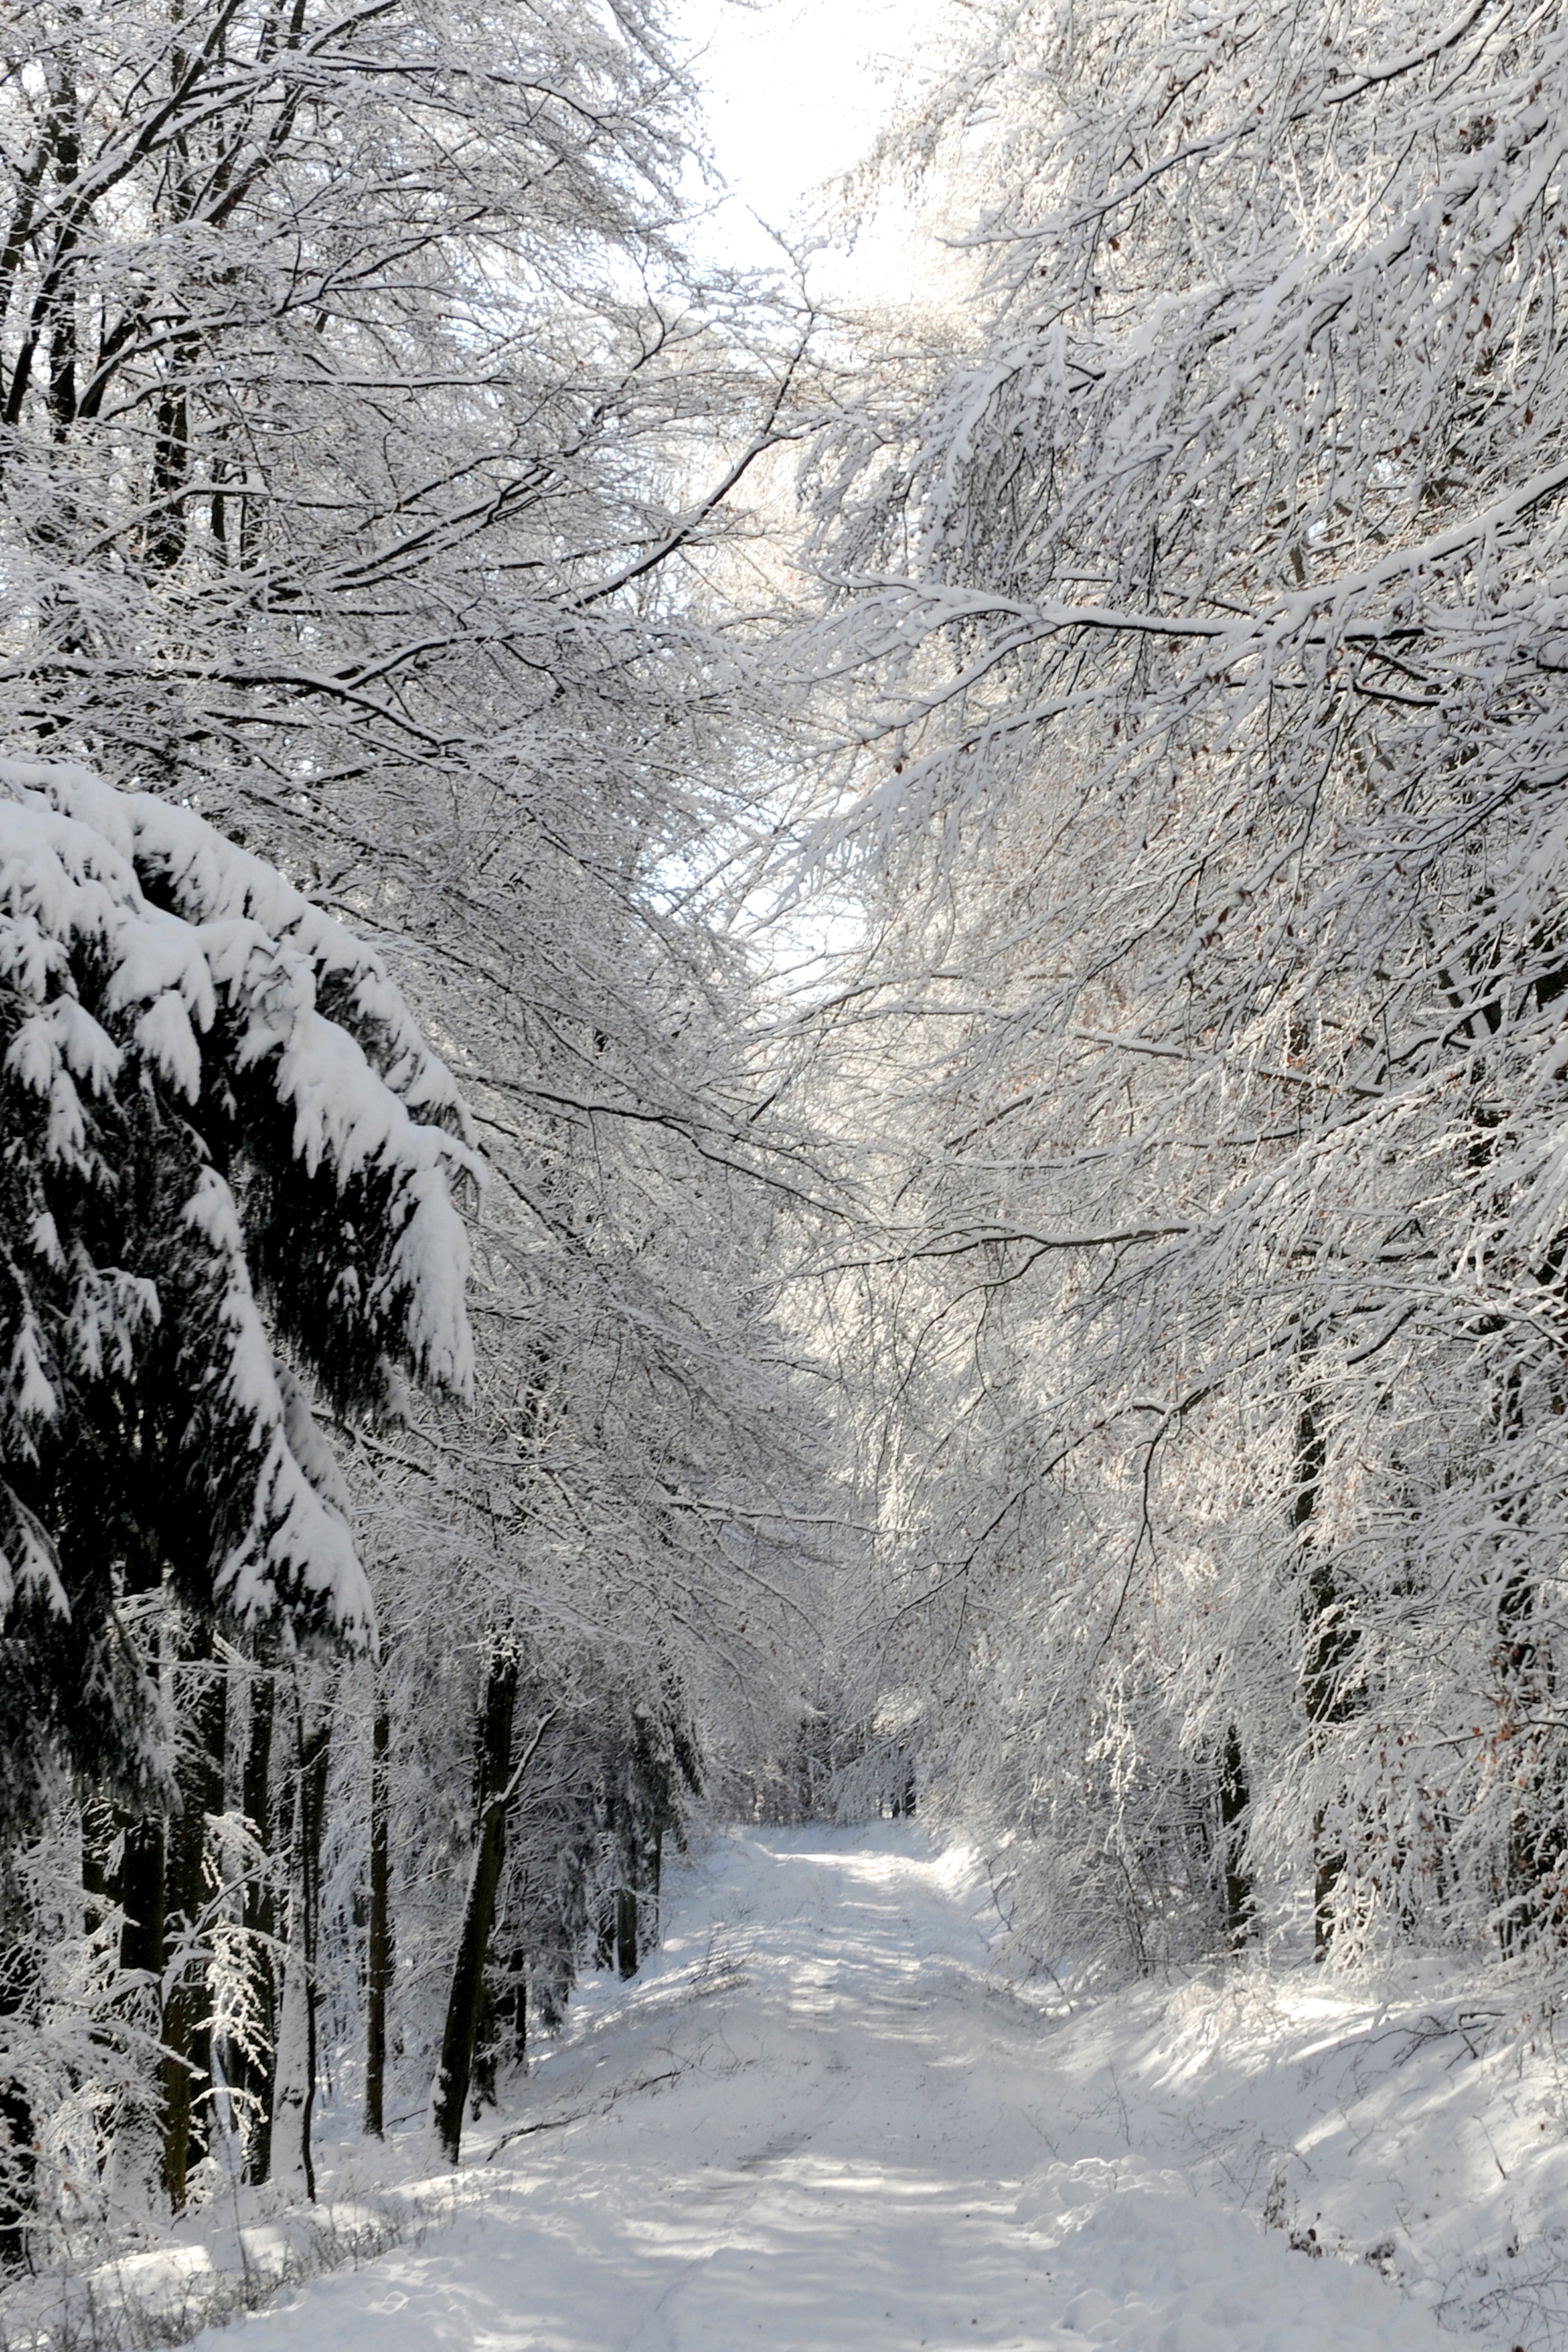
tree, nature, forest, snow, winter, sun, frost, mountain range, weather, snowy, season, mood, wintry, freezing, atmospheric, winter impressions, winter mood, geological phenomenon